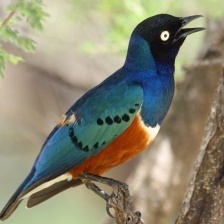
Species: SUPERB STARLING
Scientific name: LAMPROTORNIS SUPERBUS